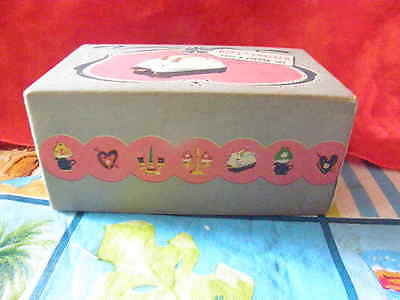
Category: toaster